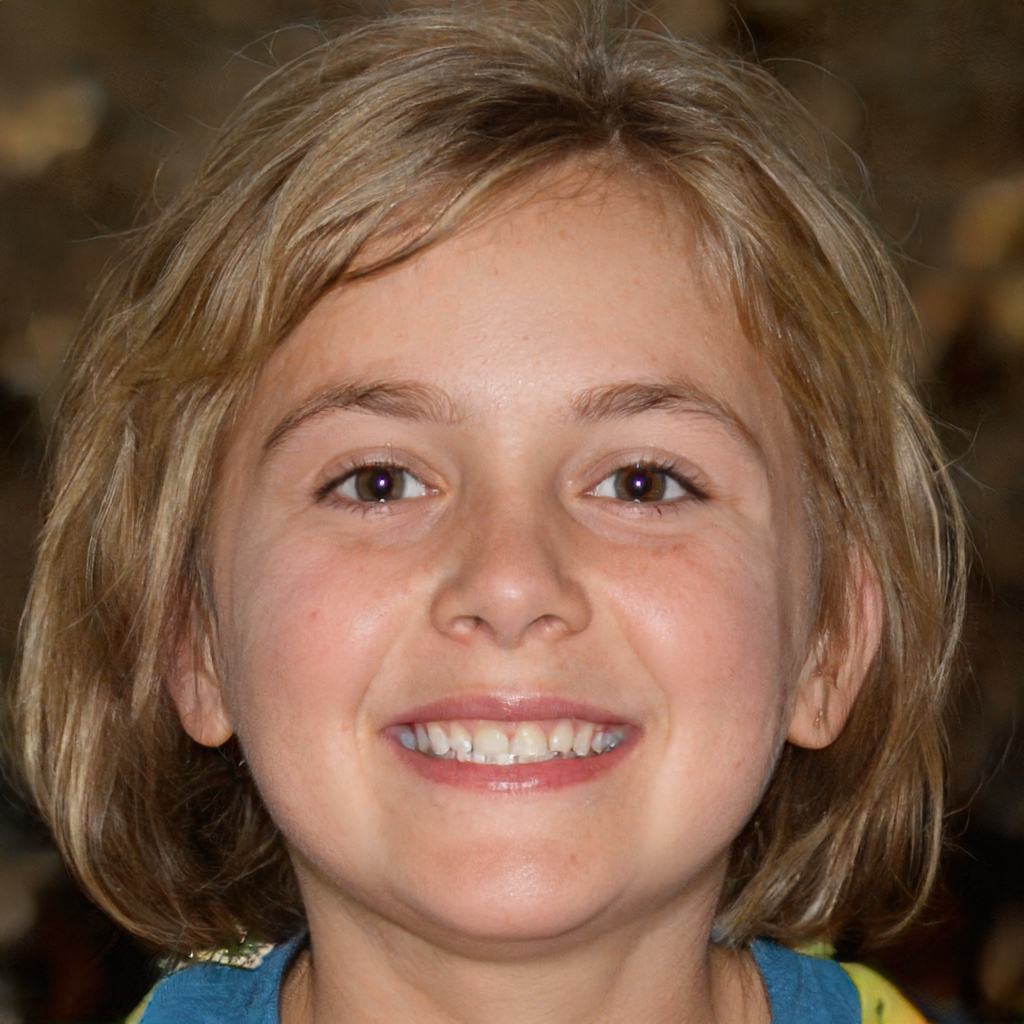
Gender: Female